Modernist poetry in English

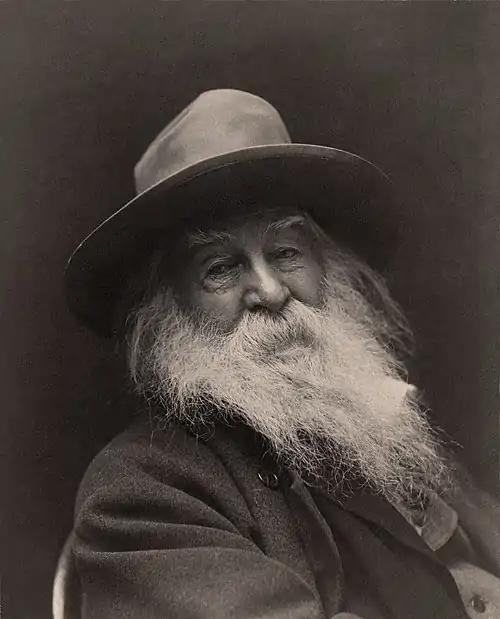
The American poet Walt Whitman (1819-1892), pre-dated the Modernist era but proved an inspiration to it

Modernist poetry in English started in the early years of the 20th century with the appearance of the Imagists. Like other modernists, Imagist poets wrote in reaction to the perceived excesses of Victorian poetry, and its emphasis on traditional formalism and ornate diction.